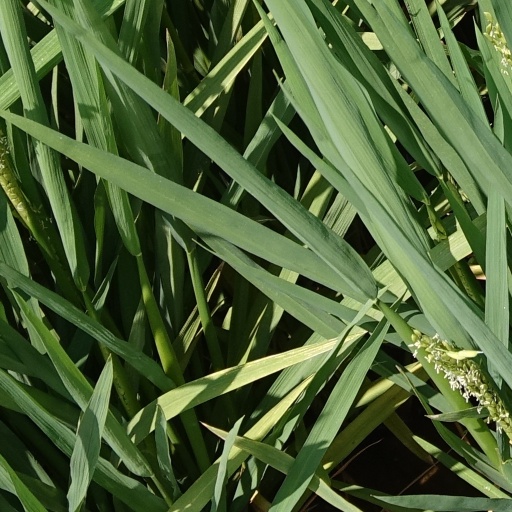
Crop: rice